Spectro-Polarimetric High-Contrast Exoplanet Research

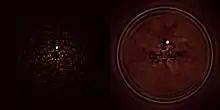
The star HR 7581 (Iota Sgr) was observed in SPHERE survey mode. A very low-mass star, more than 4000 times fainter than its parent star, was discovered orbiting Iota Sgr at a tiny separation of 0.24". The bright star itself has been suppressed almost completely by SPHERE, to allow the faint companion to appear as a clear bright spot to the upper right of the centre.

SPHERE is representative of a second generation of instruments devoted towards direct high-contrast imaging of exoplanets. These instruments combine extreme adaptive optics with high-efficiency coronagraphs to correct for the atmospheric turbulence at high cadence and attenuate the glare from the host star. In addition, SPHERE employs differential imaging to exploit differences between planetary and stellar light in terms of its color or polarization. Other high-contrast imaging systems that are operational include Project 1640 at the Palomar Observatory and the Gemini Planet Imager at the Gemini South Telescope. The Large Binocular Telescope, equipped with a less advanced adaptive optics system, has successfully imaged a variety of extrasolar planets.